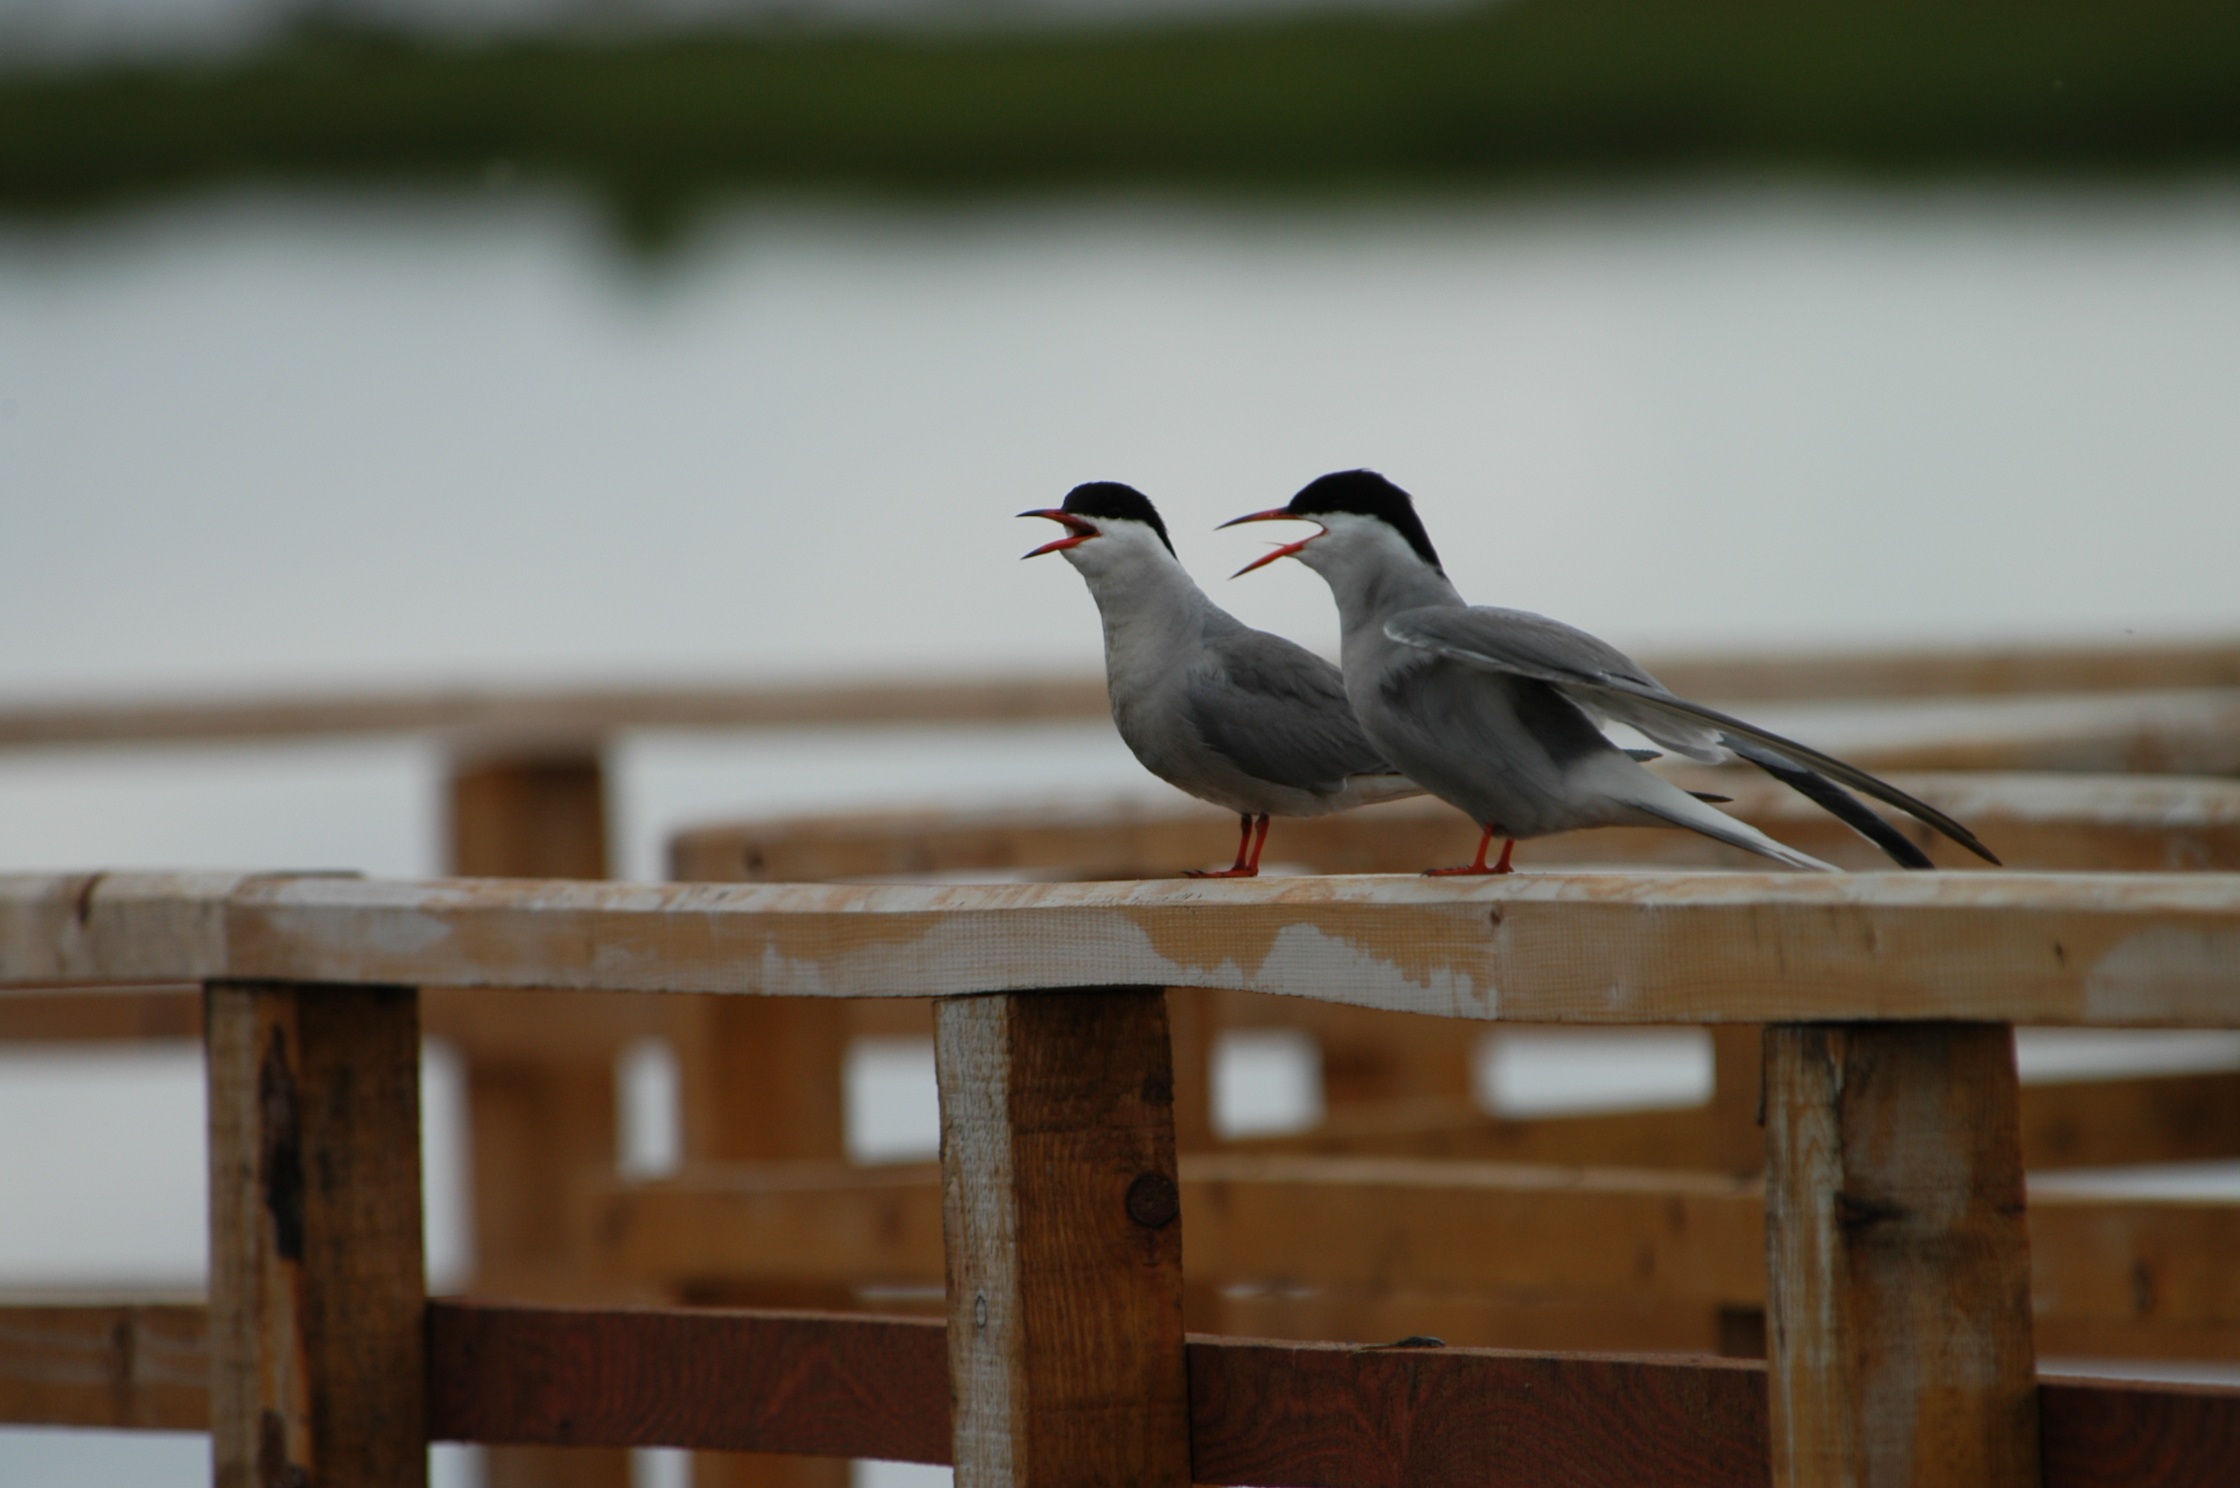
bird, wing, seabird, seagull, beak, fauna, vertebrate, views, natural beauty, pigeons and doves